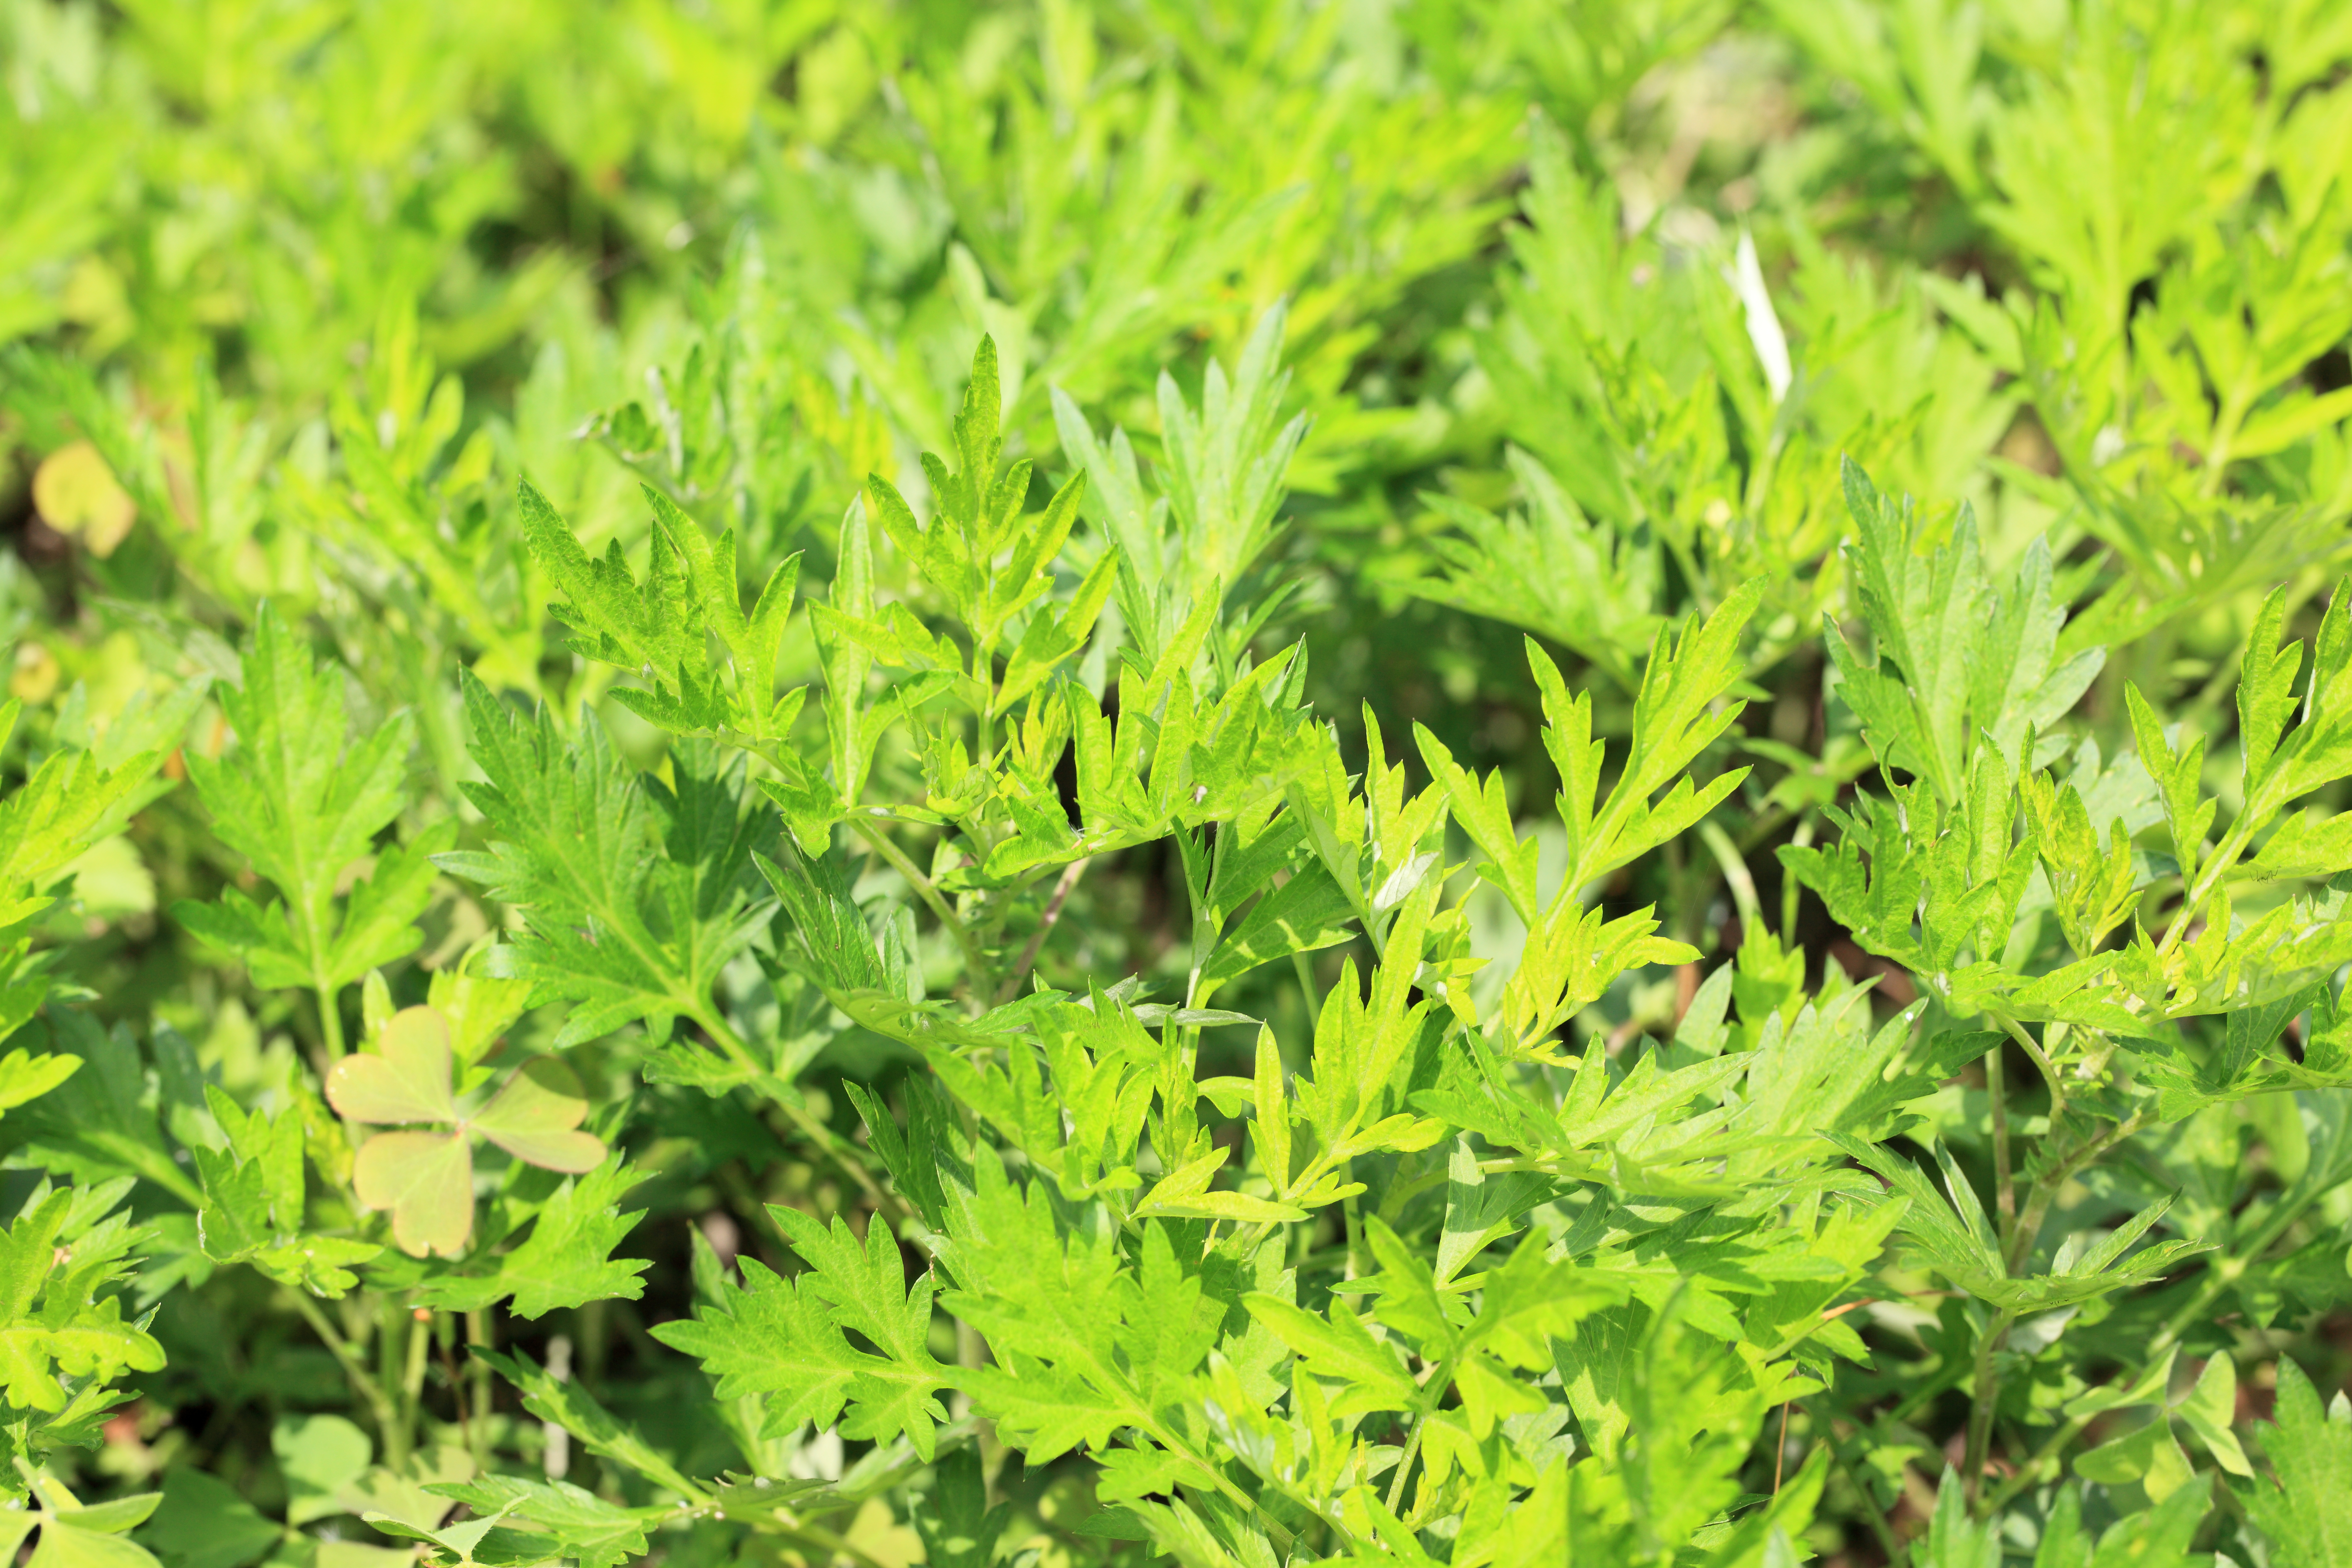
grass, plant, lawn, leaf, flower, pattern, food, green, high, herb, produce, background, shrub, wallpaper, 5d, hires, markii, hi, res, resolution, flowering plant, daisy family, annual plant, grass family, land plant, brassica rapa, japanese mugwort